Congregation Beth Israel (San Diego)

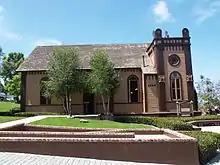
Temple Beth Israel first synagogue building in Heritage Park in San Diego's Old Town area.

Beth Israel's first building still stands in Heritage Park, which is adjacent to Old Town San Diego State Historic Park. The wooden building was erected in 1889 at Second Avenue and Beech Street, in the wake of a boom in economic activity and population that resulted from the November 1885 completion of the California Southern Railroad connecting San Diego to the Atlantic and Pacific Railroad in Barstow, California. Services were first held there on September 25, 1889. One of the oldest synagogue buildings in the American West, it was used by the Congregation until 1926, when the Congregation moved to its second, larger building at Third and Laurel. At the time the congregation numbered around 60 families.